47th Infantry Regiment (United States)

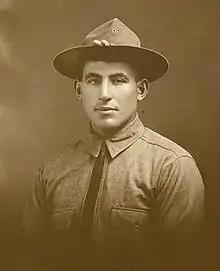
Man wearing a campaign hat.

The 47th Infantry Regiment was organized at Camp Syracuse, near Syracuse, New York, on 1 June 1917, almost two months after the American entry into World War I, with a cadre from the 9th Infantry Regiment; Initially assigned to Major General George H. Cameron's 4th Division; within the division the regiment was part of Brigadier General Benjamin A. Poore's 7th Infantry Brigade. By May 1918, the regiment arrived at Brest, France, training until July. In late July, the regiment along with the rest of the 7th Infantry Brigade, was briefly attached to the VII French Army Corps near Bois du Chitelet; it was then sent to bolster the beleaguered 42nd Division at Ourcq. In early August, the regiment fought near Bazoches-sur-Vesles during the Second Battle of the Marne. In September and October 1918, the regiment fought near Cuisy, Septsarges, and Brieulles-sur-Meuse; during this period of time Colonel Troy H. Middleton took command of the regiment, having previously commanded the regiment's 1st Battalion. It ended the war near Fays, Vosges, and served in the Army of Occupation near Koblenz until July 1919.